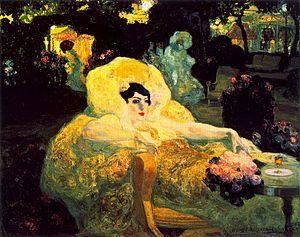
Hermen Anglada i Camarasa ou Hermenegildo Anglada Camarasa, plus connu comme Anglada-Camarasa, né à Barcelone le 11 septembre 1871 et mort à Port de Pollença en 7 juillet 1959, est un peintre et lithographe postimpressionniste espagnol.